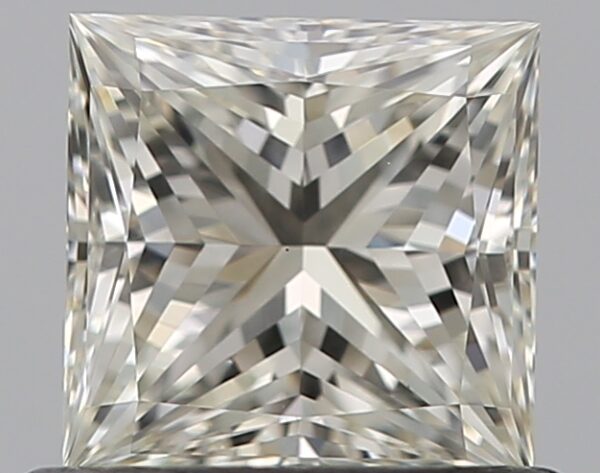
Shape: princess
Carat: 0.71
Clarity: VS1
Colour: J
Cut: EX
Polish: EX
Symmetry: EX
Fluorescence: F
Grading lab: GIA
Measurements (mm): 5 x 4.91 x 3.55